Uranium mining by country

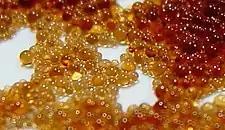
Ion-exchange resin beads

Uranium Energy Corp. began in-situ leach mining at its Palangana deposit (grading .135% UO) in Duval County in 2010. Uranium-loaded resin beads from that ion-exchange facility are processed into yellowcake at the company's Hobson processing plant, one of only three operating processing plants in the United States. The company has three more South Texas deposits permitted or under development.